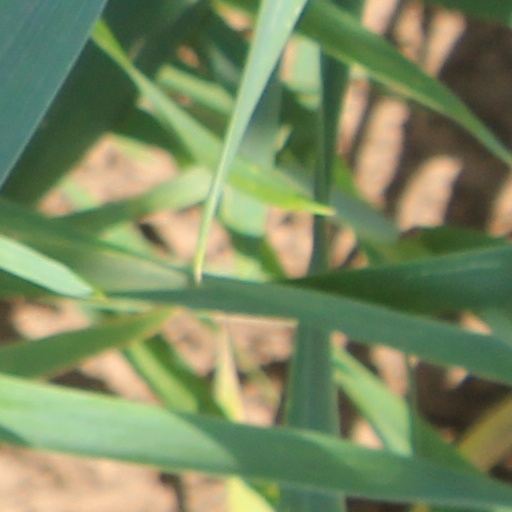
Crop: wheat